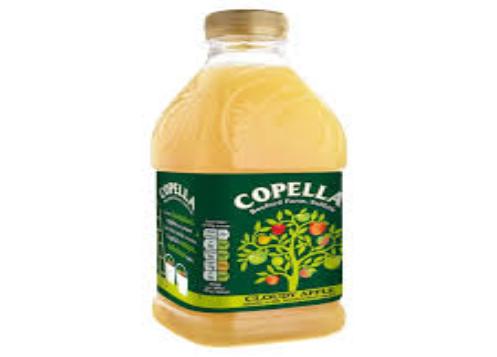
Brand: copella
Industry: Food